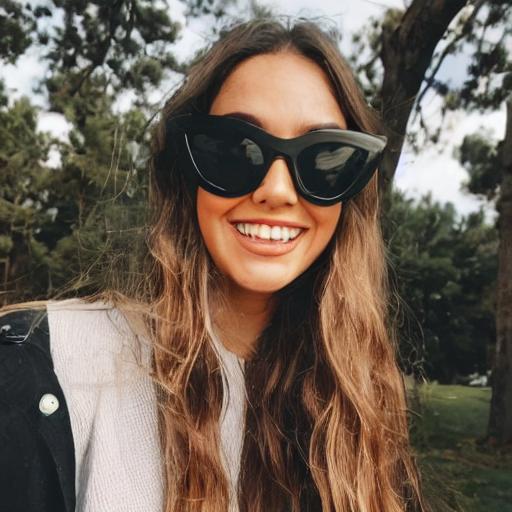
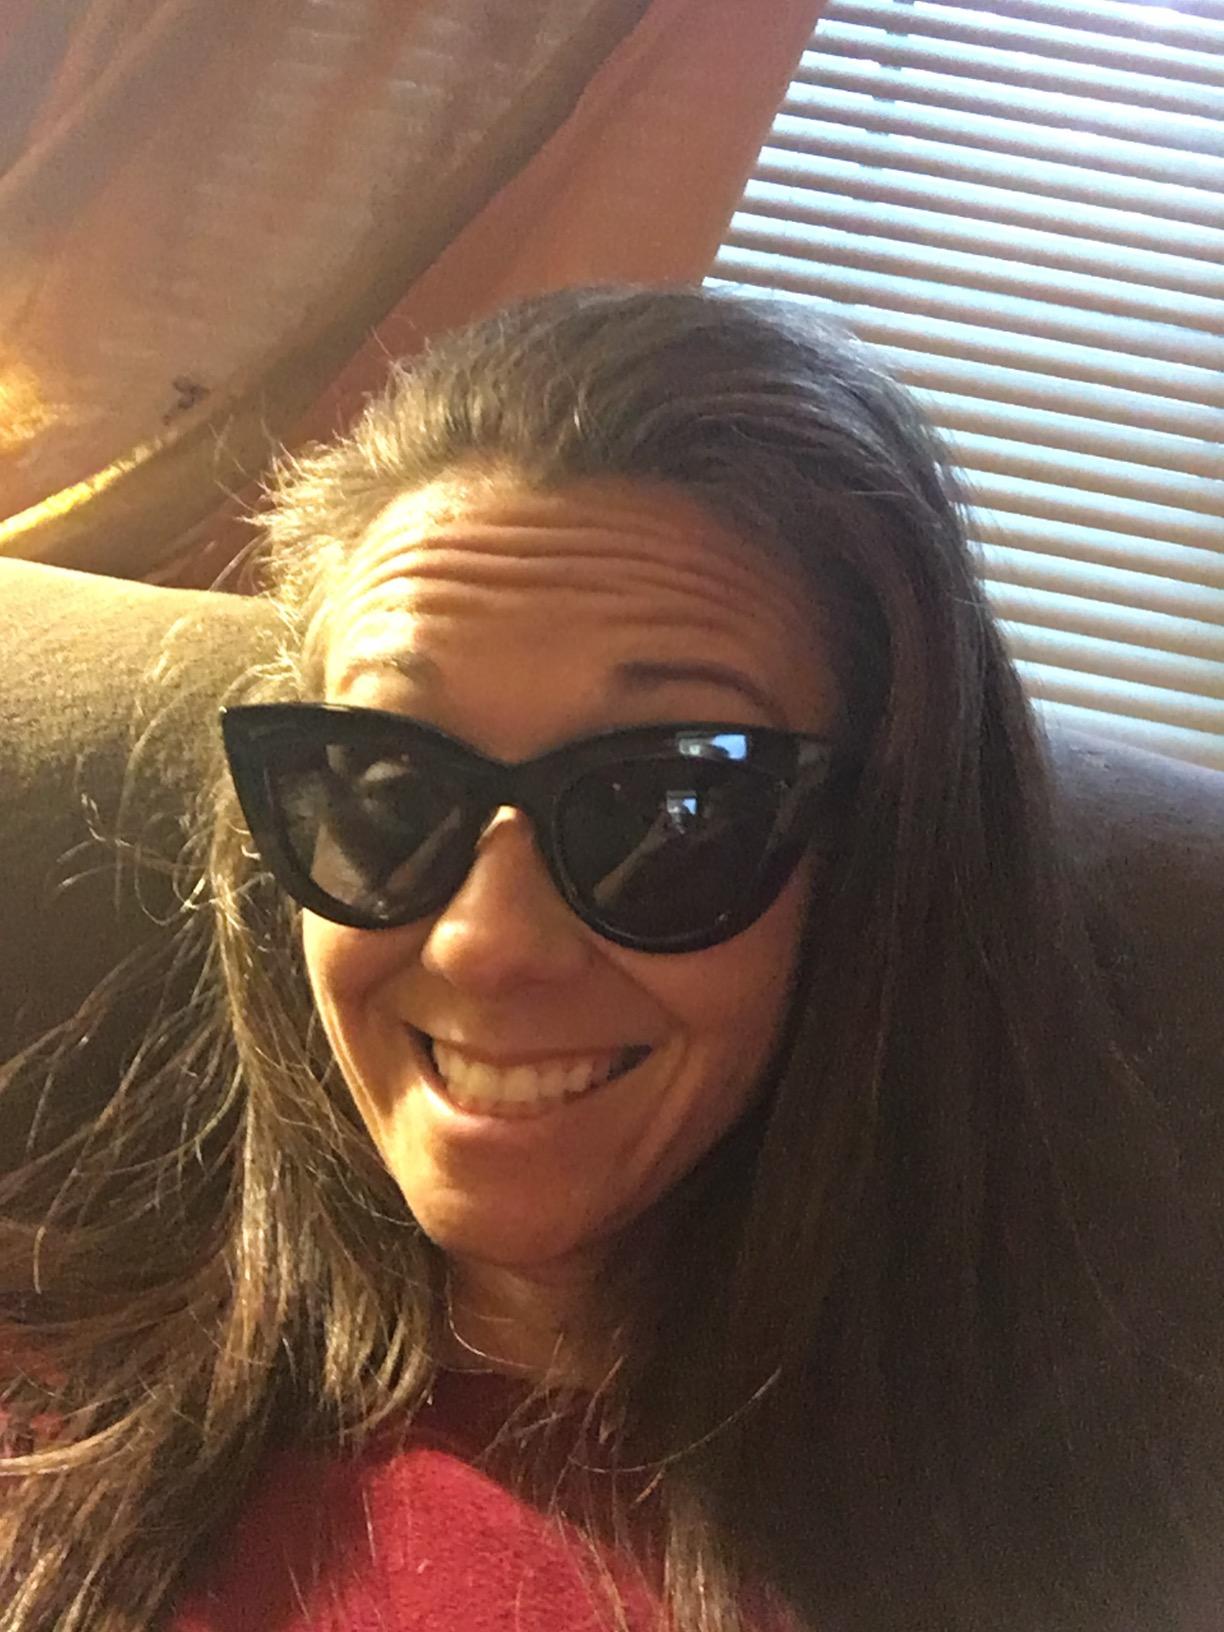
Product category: accessories_sunglasses
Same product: no